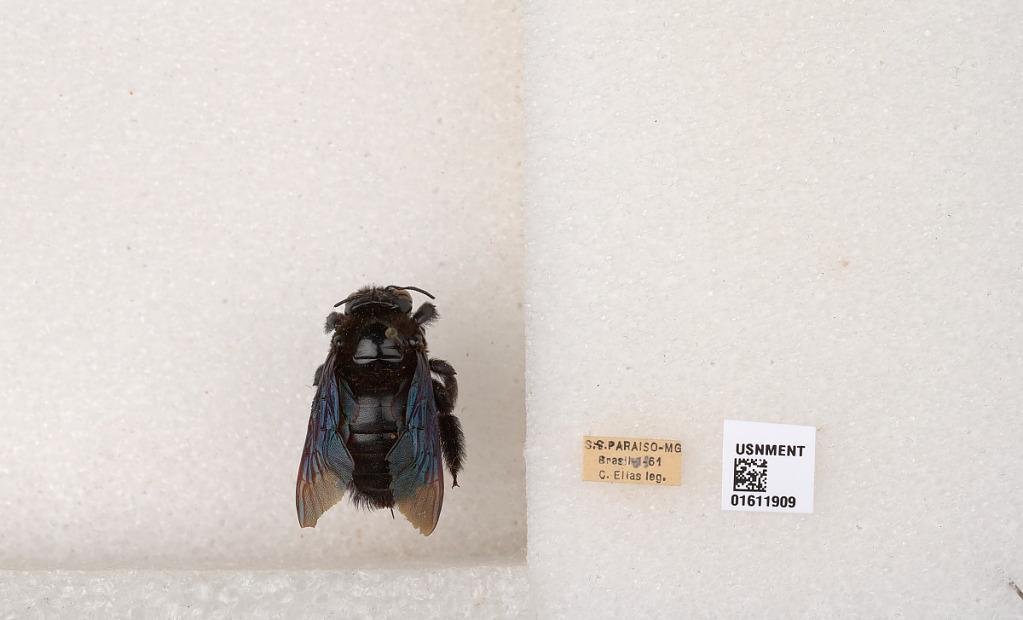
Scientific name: Xylocopa
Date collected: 1961-1-1
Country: Brazil
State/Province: Minas Gerais
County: Sao Sebastiao
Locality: Sao Sebastiao do Paraiso